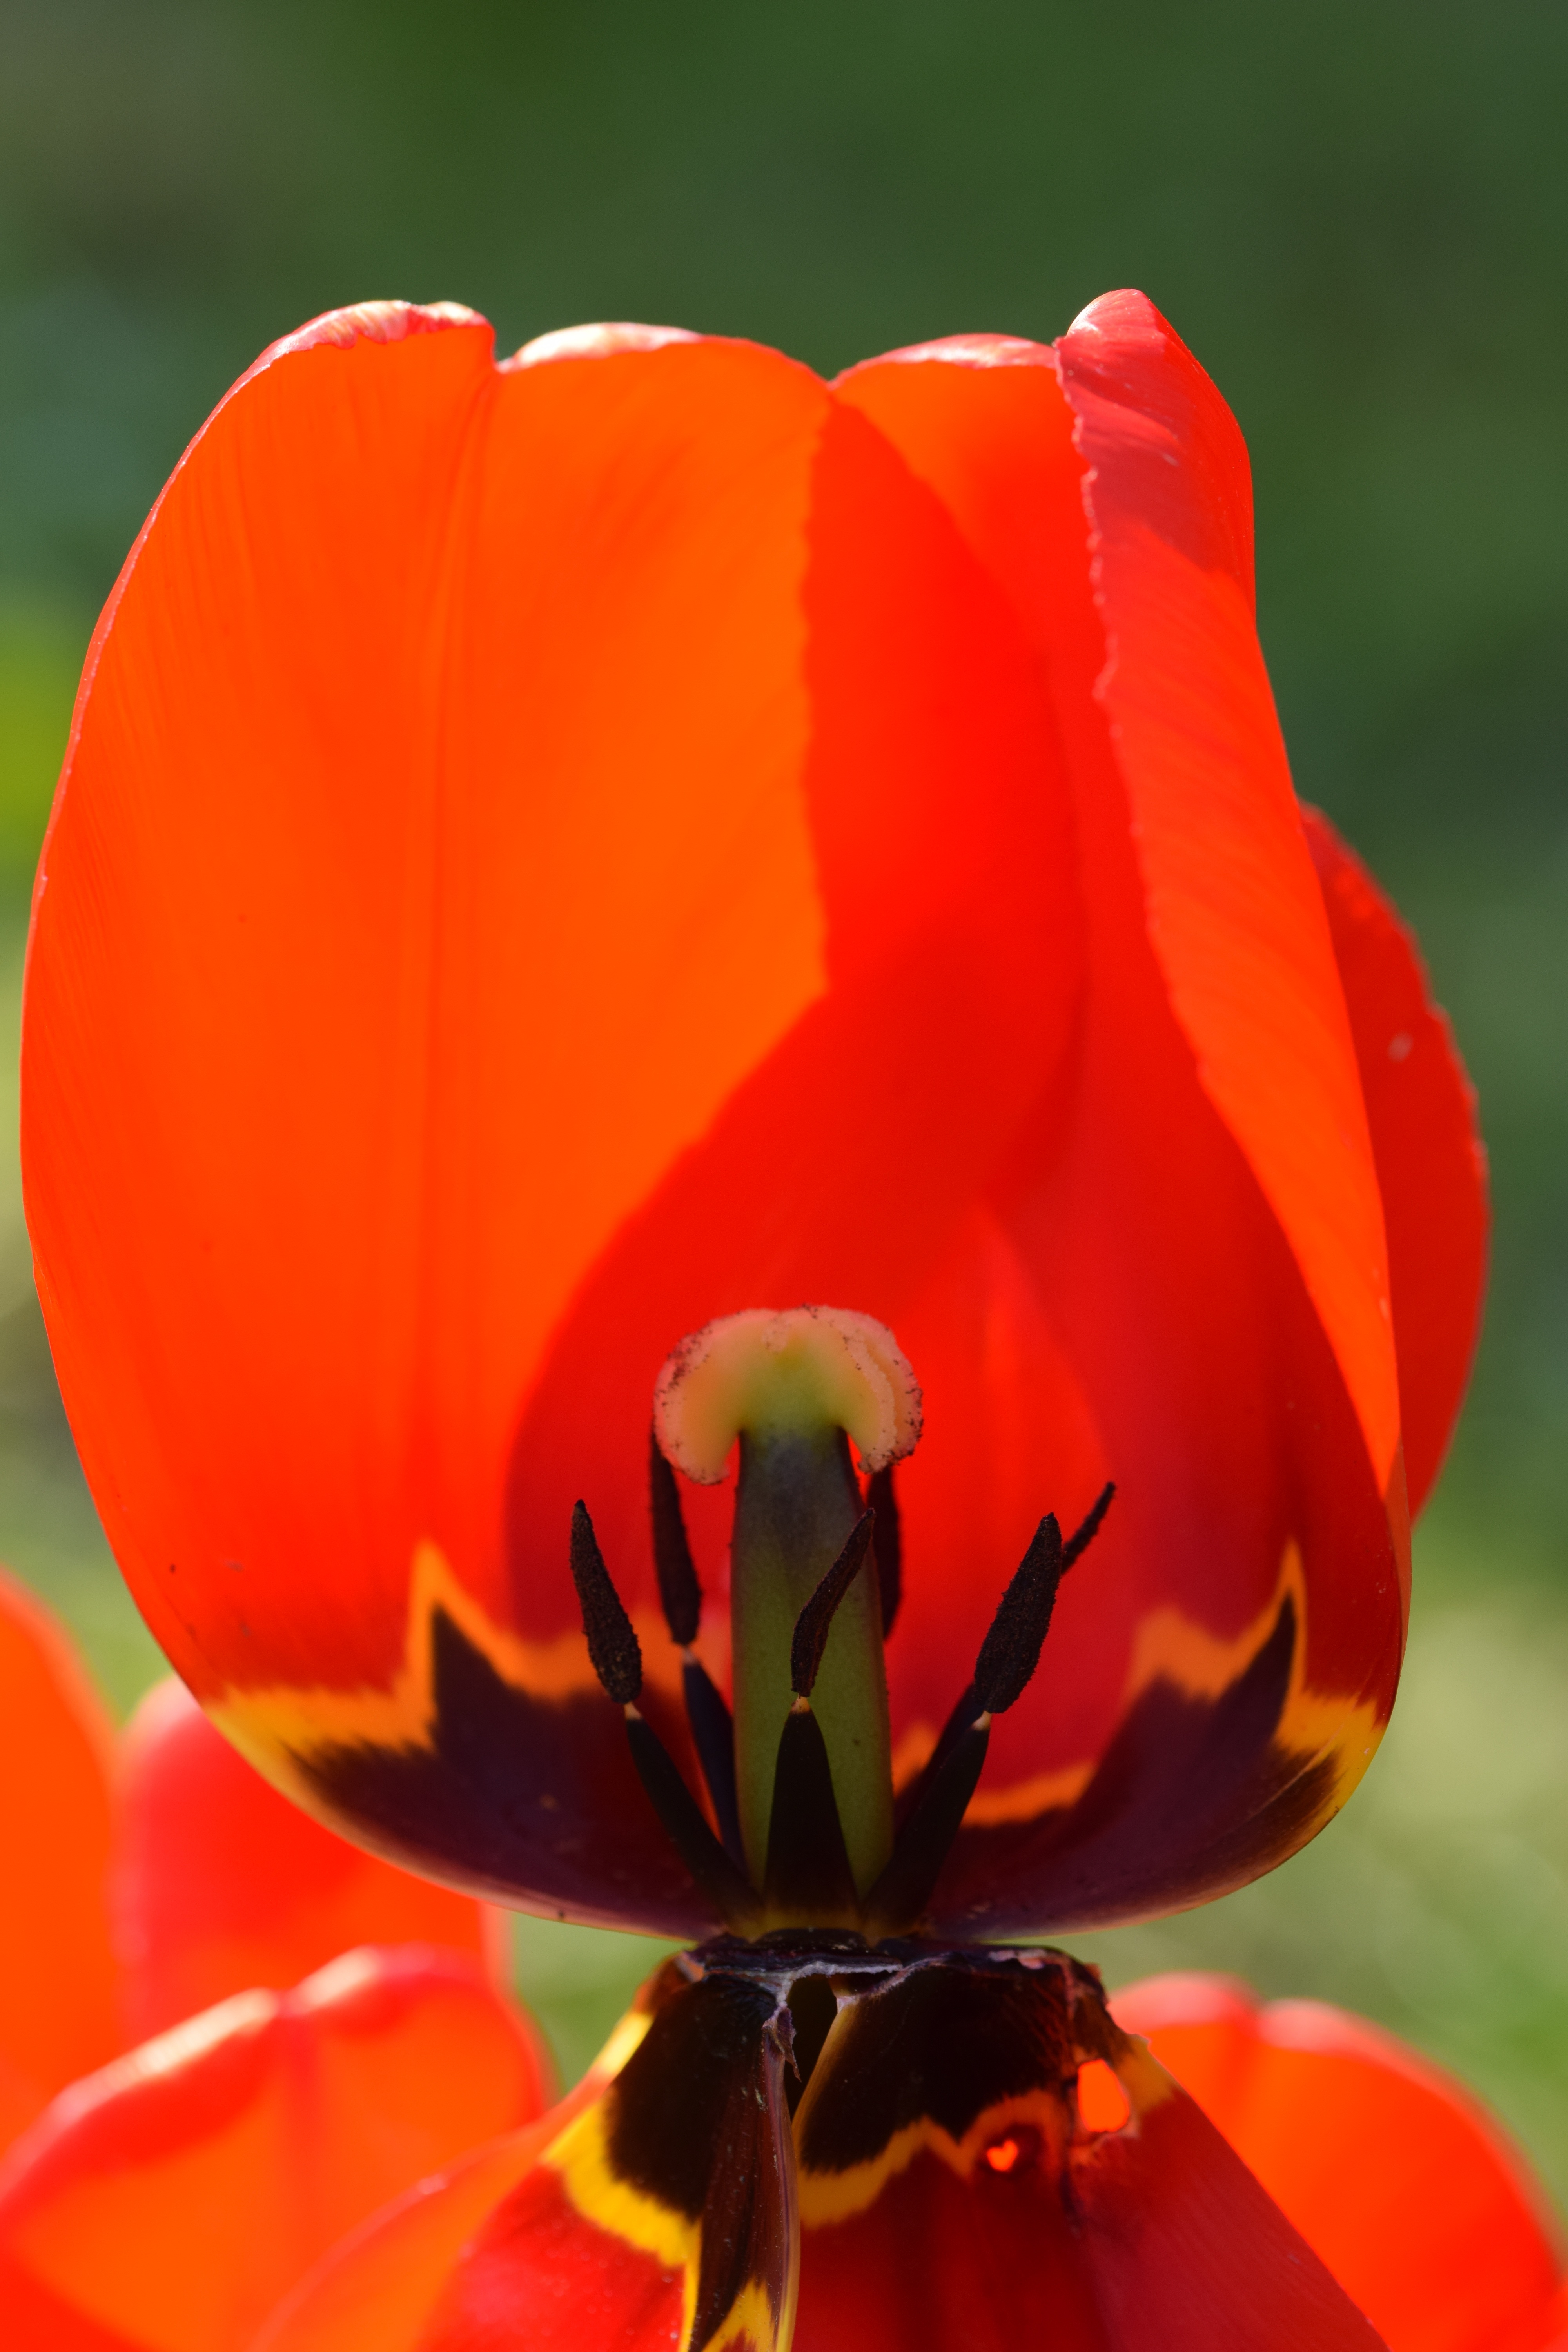
blossom, light, plant, flower, petal, bloom, tulip, red, macro, yellow, close, flora, close up, faded, macro photography, inflorescence, orange flower, flowering plant, land plant